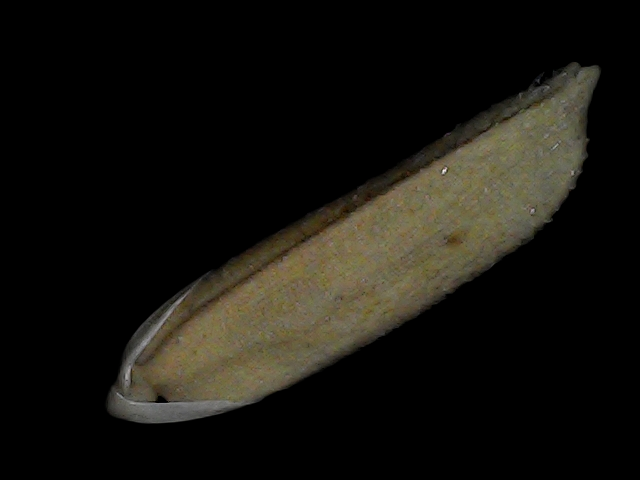
Rice variety: Bd87